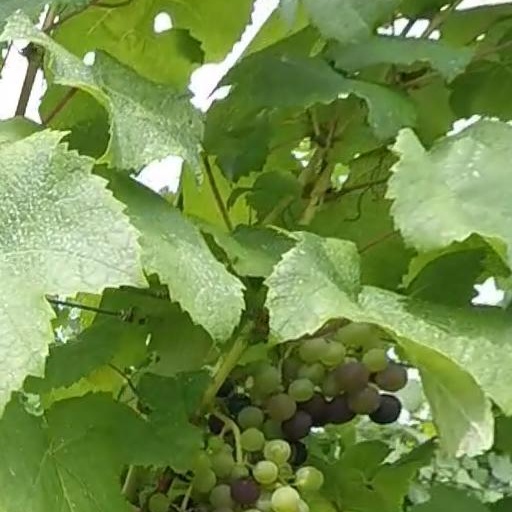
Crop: grape